Frederick Calvert, 6th Baron Baltimore

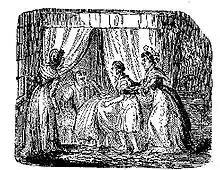
18th-century illustration of the alleged forcible introduction of Sarah Woodcock to Lord Baltimore. Baltimore was tried for rape in 1768 but was acquitted.

In 1768, Calvert was accused of abduction and rape by Sarah Woodcock, a noted beauty who kept a milliner's shop at Tower Hill. He was indicted at Kingston Assizes, and put on trial, pleading not guilty by reason of consent. After deliberating for an hour and twenty minutes the jury acquitted Calvert, believing that Woodcock did not make adequate attempts to escape.